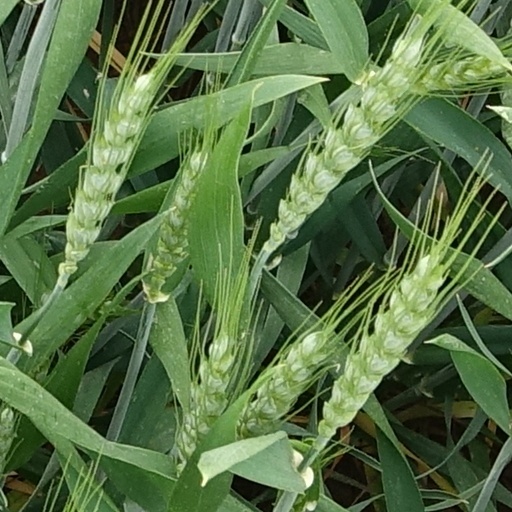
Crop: wheat